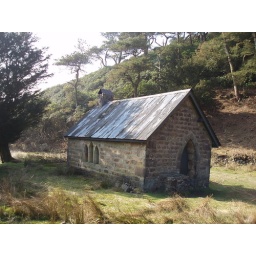
This small hut near The Arbour appears to be the gamekeeper's hut though the window mullions may be from another building